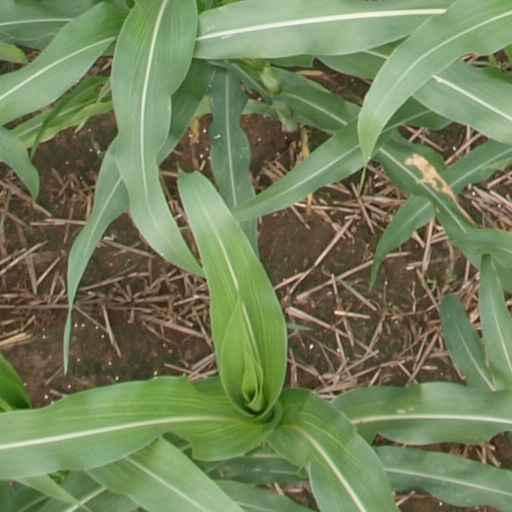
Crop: maize; corn